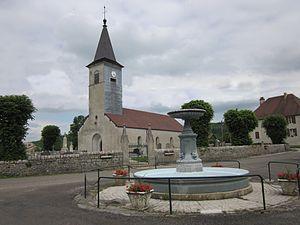
Marigny (département du Jura - France) - église et fontaine
Marigny est une commune française située dans le département du Jura en région Bourgogne-Franche-Comté. Les habitants se nomment les Gandouniers et Gandounières.